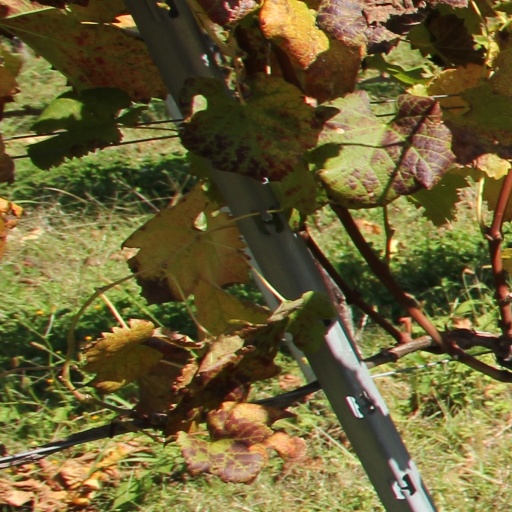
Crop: grape